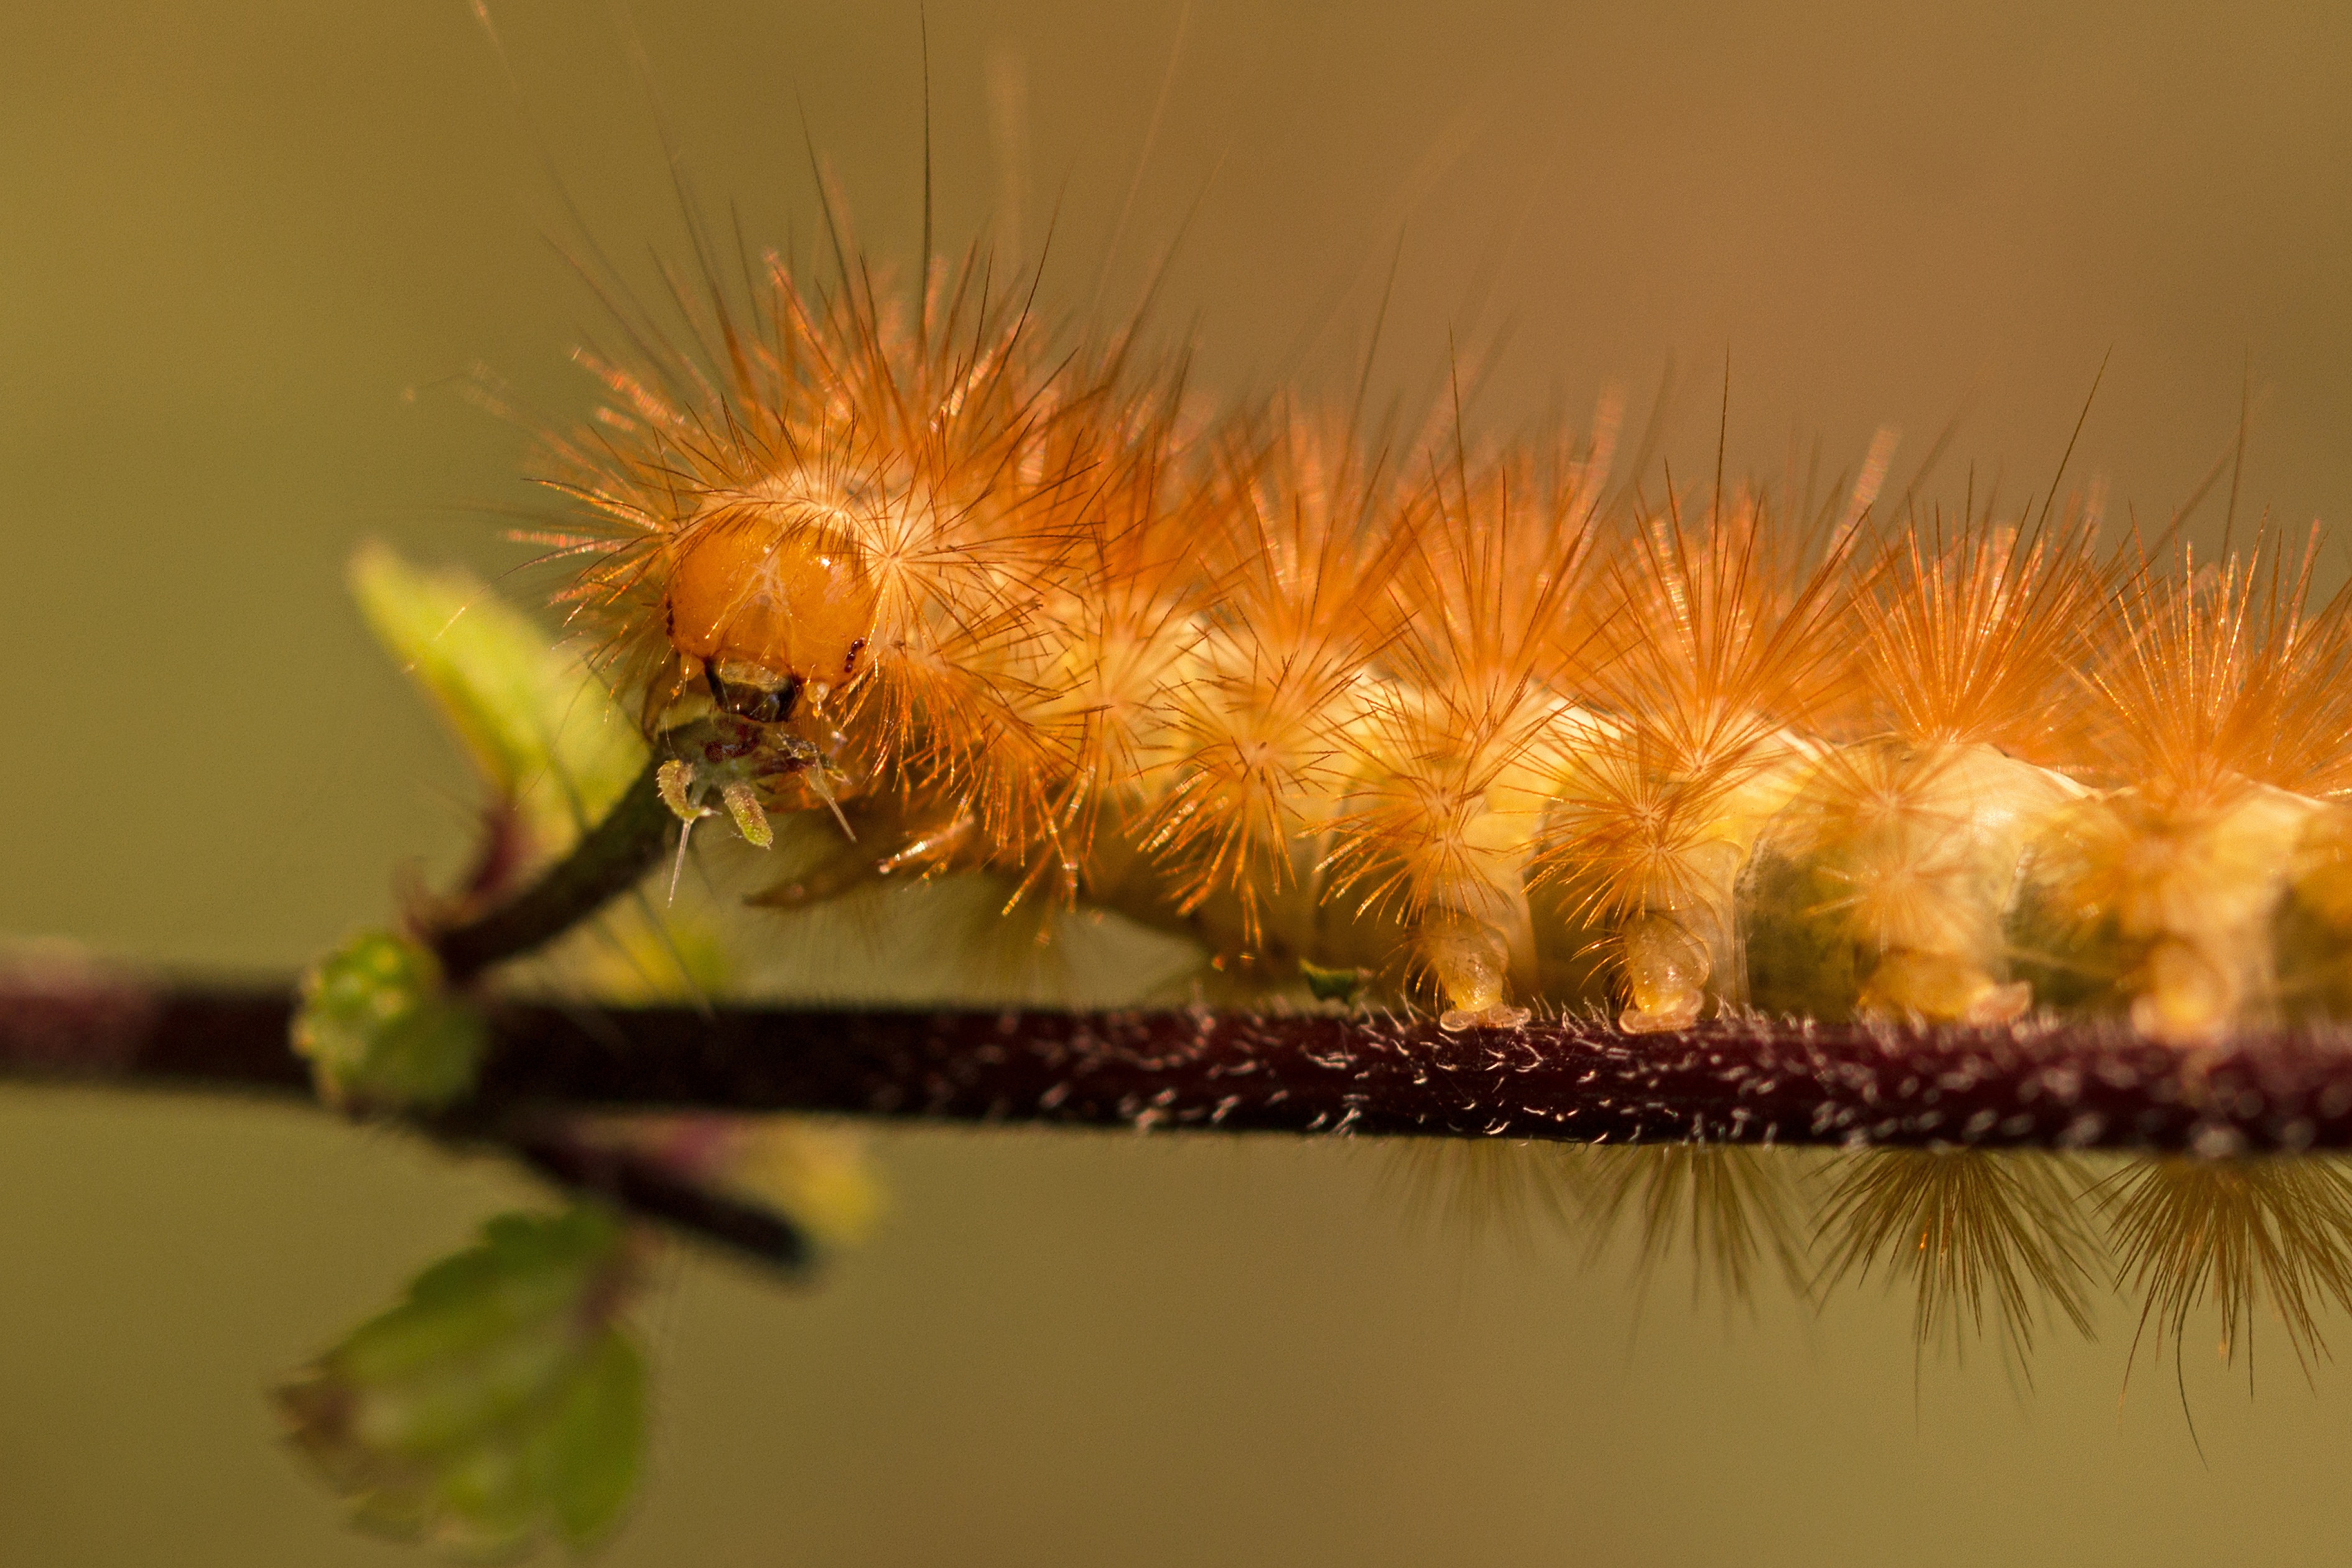
nature, hair, photography, flower, golden, insect, macro, close, eat, fauna, invertebrate, caterpillar, close up, gold, roadside, hairy, larva, macro photography, edge of the woods, phragmatobia fuliginosa, bear spinner, gluttonous, plant stem, moths and butterflies